Röszke

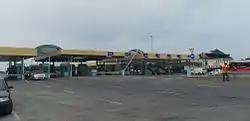
Hungary/Serbia border crossing checkpoint at Röszke

A major road border crossing on Hungary's M5 motorway into Serbia is located from the village. On the other side of the border in Serbia the first settlement is Horgoš where the E75 in Serbia begins. During the European migrant crisis in 2015, the village served as a refugee camp for refugees and the Petra László incident occurred nearby.